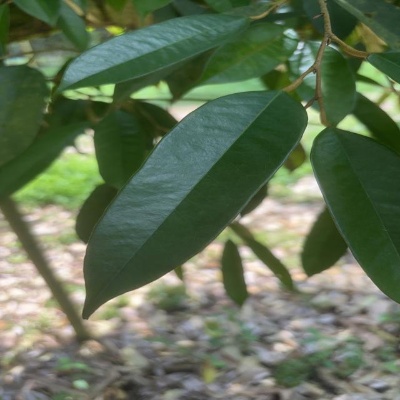
Label: Leaf_Healthy